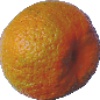
Label: mandarine